Richard Bleier

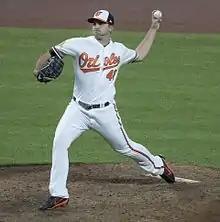
Bleier with the Orioles in 2017

On February 21, 2017, the Yankees traded Bleier to the Baltimore Orioles for a player to be named later or cash considerations. Bleier began the 2017 season pitching for the Norfolk Tides of the AAA International League.